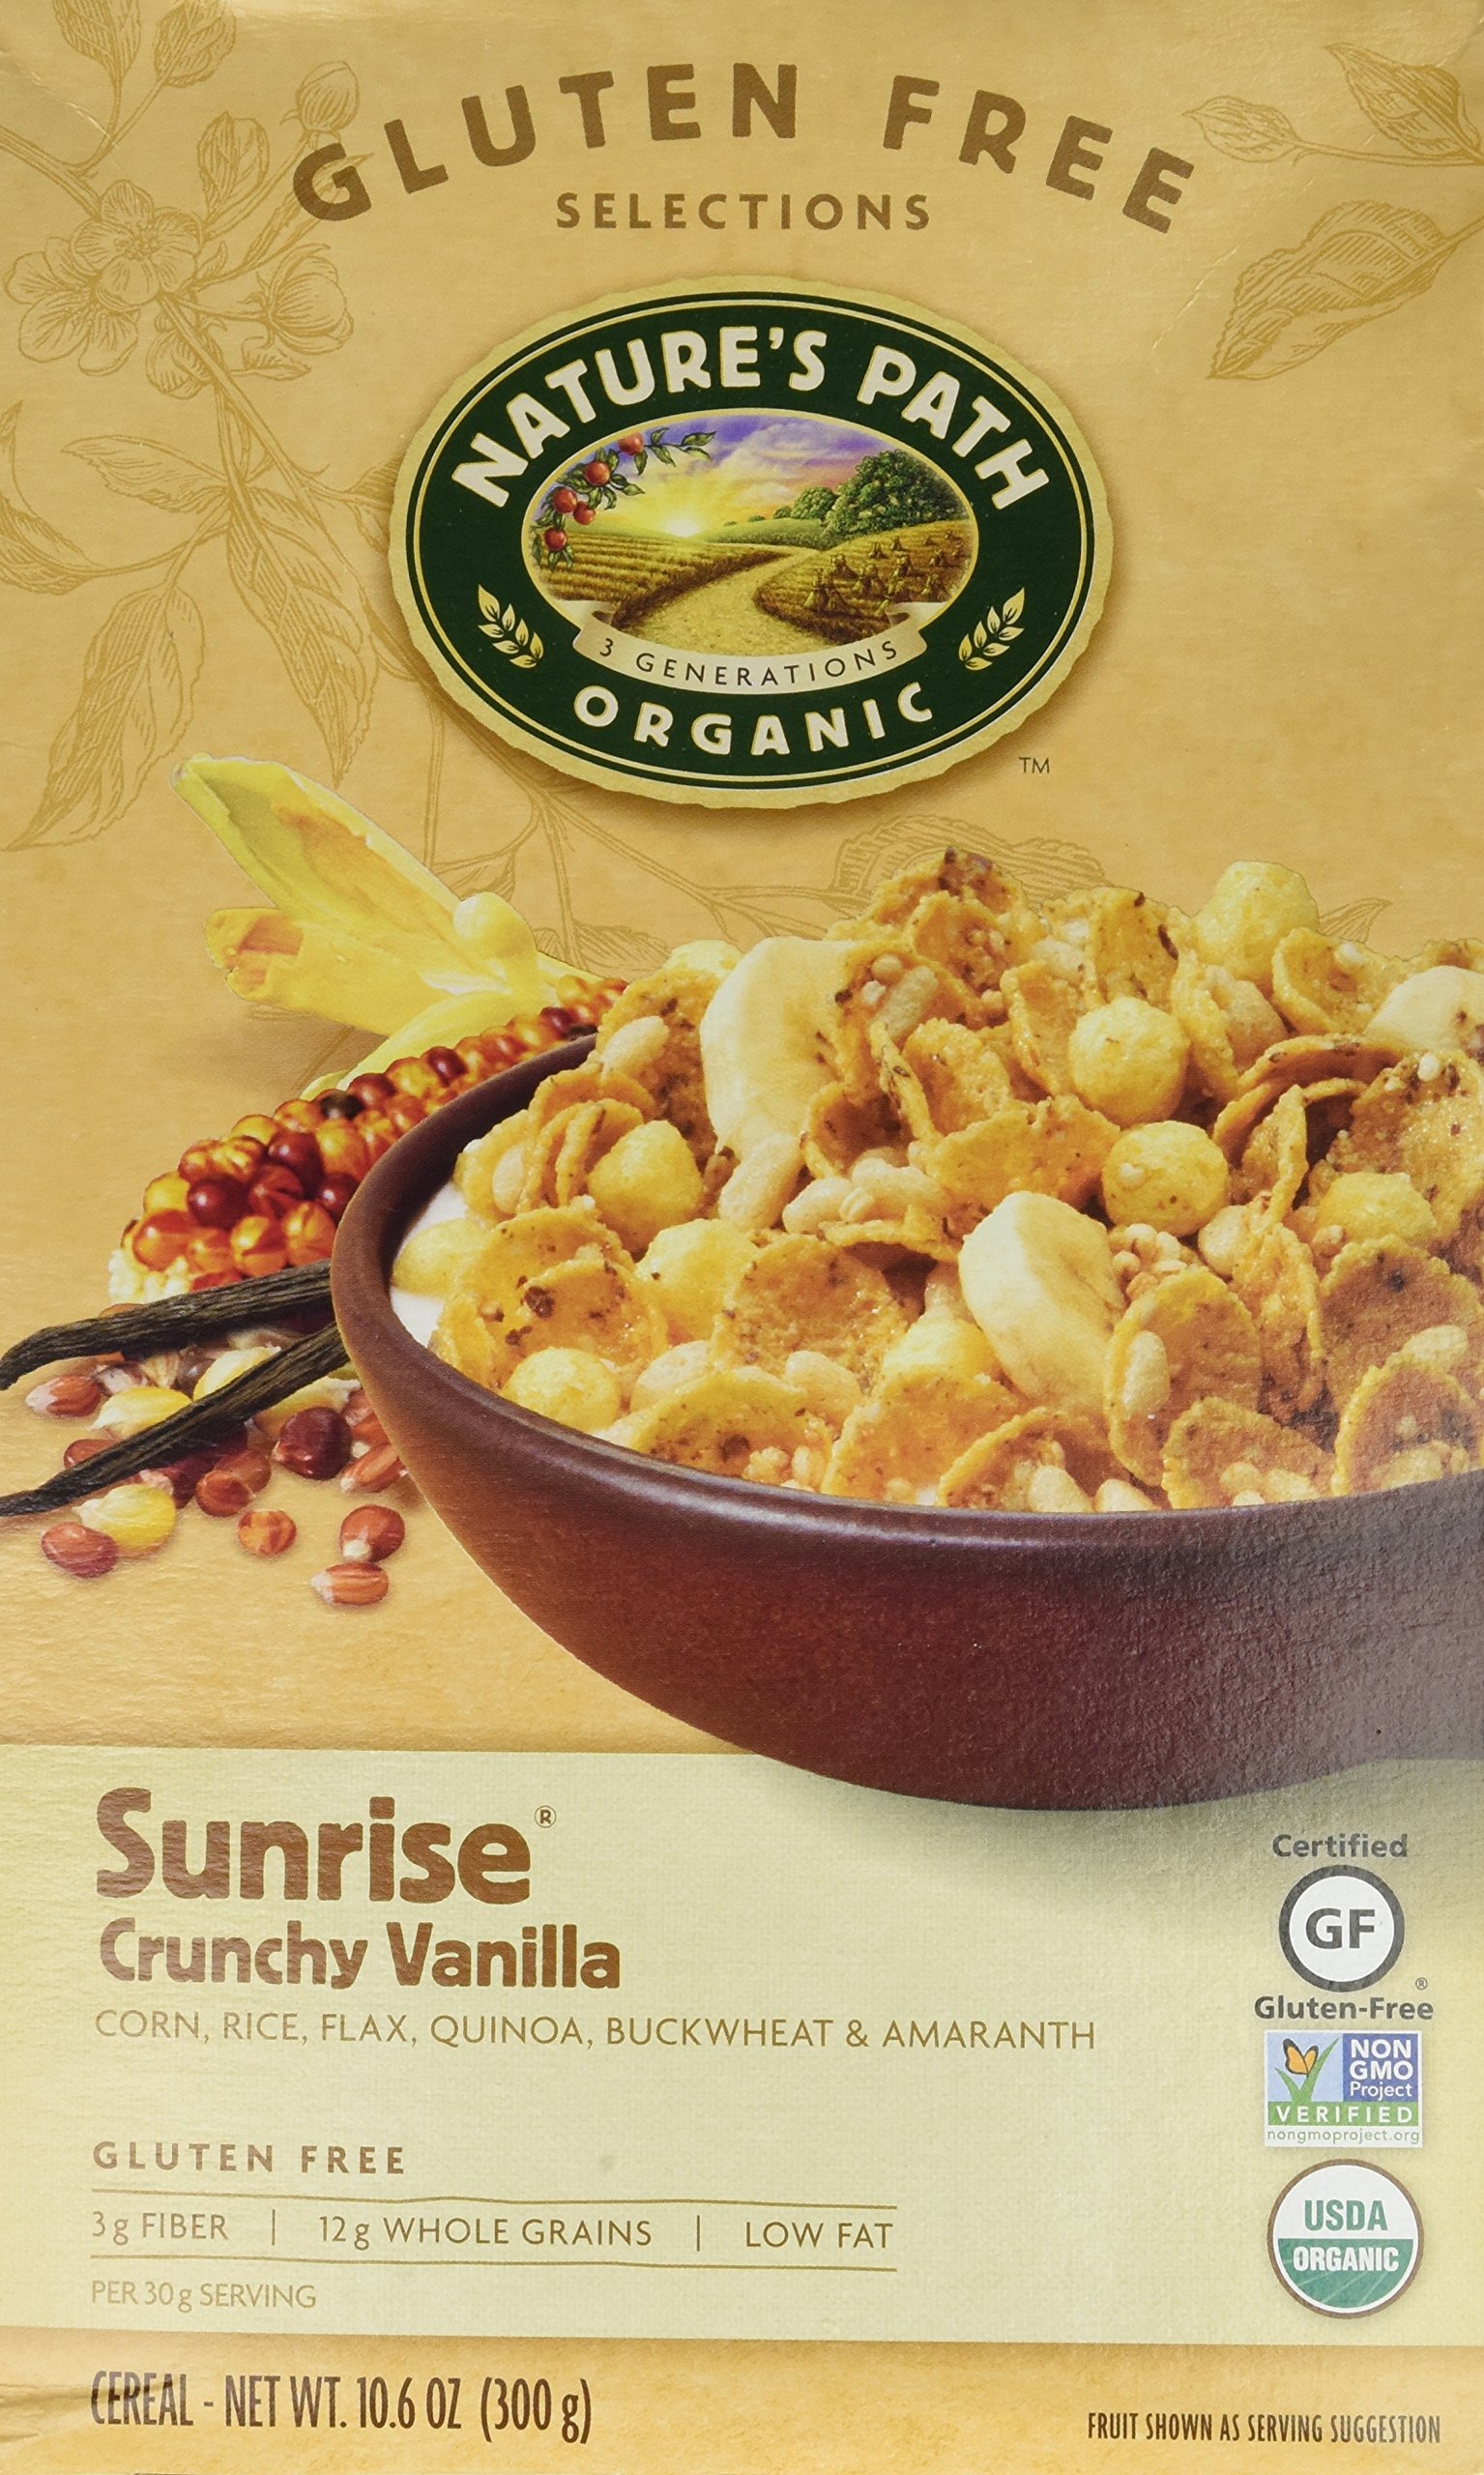
Item Name: Nature's Path Sunrise, Cereal, Crunchy Vanilla , 10.6 oz (300 g)
Bullet Point 1: Always Organic
Bullet Point 2: 4 g Fiber Per Serving
Bullet Point 3: 15 g Whole Grains Per Serving
Bullet Point 4: A Delicious Medley of Corn, Rice, Quinoa, Flax, Buckwheatand Amaranth
Bullet Point 5: USDA Organic
Product Description: Always Organic 4 g Fiber Per Serving 15 g Whole Grains Per Serving A Delicious Medley of Corn, Rice, Quinoa, Flax, Buckwheat& Amaranth USDA Organic Non GMO Project Verified Certified Gluten-Free Vegan Certified Organic by Quality Assurance International Kosher Tasty Vanilla Flavor Non-GMO Corn Real Crunchy Cereal (Plus it's delicious and gluten free!) The satisfying combination of flakes, puffs, and crispies in our Sunrise Crunchy Vanilla cereal makes for an undeniably delicious gluten free breakfast. Made with wholesome grains like corn, quinoa, and amaranth, plus flax seeds, vanilla and sweet sugar cane - you'll see how good gluten-free can be.
Value: 10.6
Unit: Fl Oz

Price: 5.09